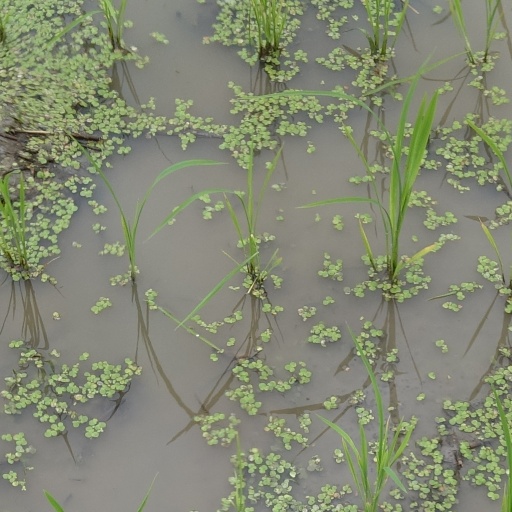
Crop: rice